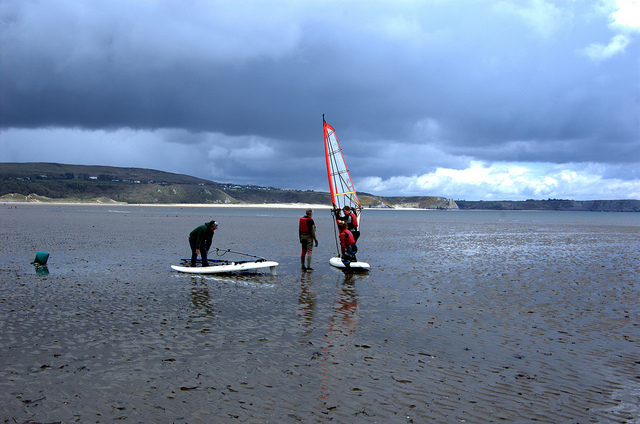
user: Given an image and a question. Answer the question in a short answer. Question: What sport is this? Short Answer:
assistant: sail